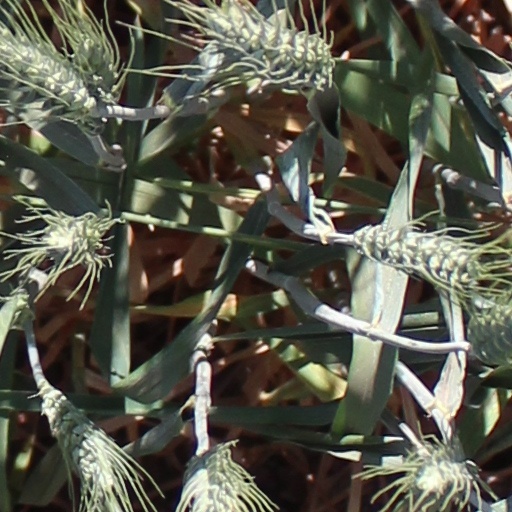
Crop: wheat